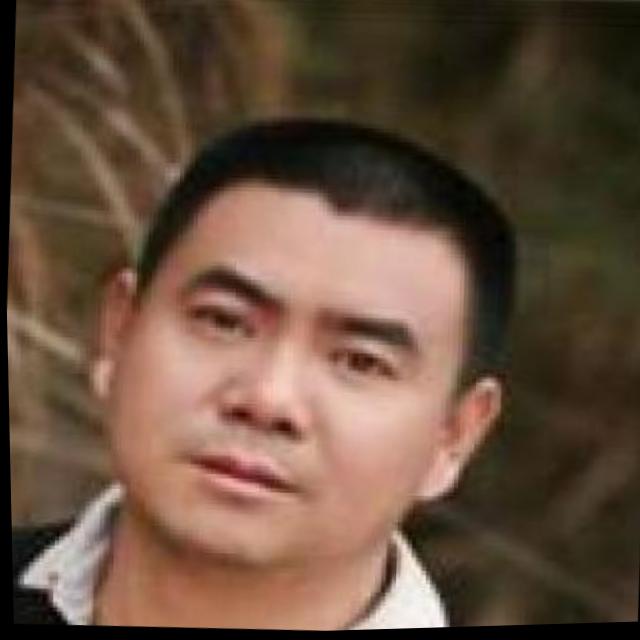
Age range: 45-64